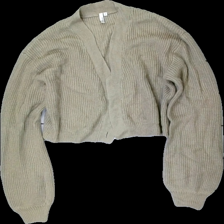
View: front
Type: Cardigan
Category: Ladies
Brand: Nelly
Brand text on label: Nly trend
Colors: Beige
Material: 100% Acryl
Cut: Cropped
Size: S
Season: All
Price range: <50
Recommended usage: Export
Description: Beige knitted cropped cardigan
Comment: Buttons missing